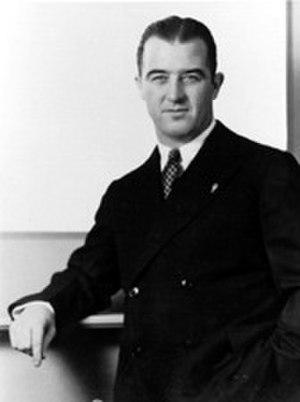
Albert Benjamin « Happy » Chandler, Sr., né le 14 juillet 1898 à Corydon et mort le 15 juin 1991 à Versailles, est le 44ᵉ et 49ᵉ gouverneur du Kentucky, Sénateur américain, deuxième Commissaire de la Ligue majeure de baseball et membre du Temple de la renommée du baseball. Son attitude joviale lui vaut le surnom de « Happy » tout au long de sa vie.